Preston, Lancashire

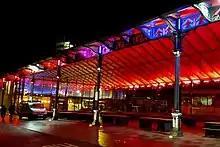
Preston Market Hall and Covered Market at night

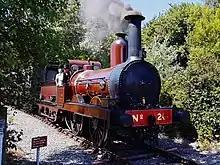
Locomotive no.20, on loan from the National Railway Museum Shildon, operating on the Ribble Steam Railway

The Preston By-pass, opened 5 December 1958, became the first stretch of motorway in the UK and is now part of the M6 with a short section now forming part of the M55. It was built to ease traffic congestion caused by tourists travelling to the popular destinations of Blackpool and The Lake District. The first traffic cones were used during its construction, replacing red lantern paraffin burners.